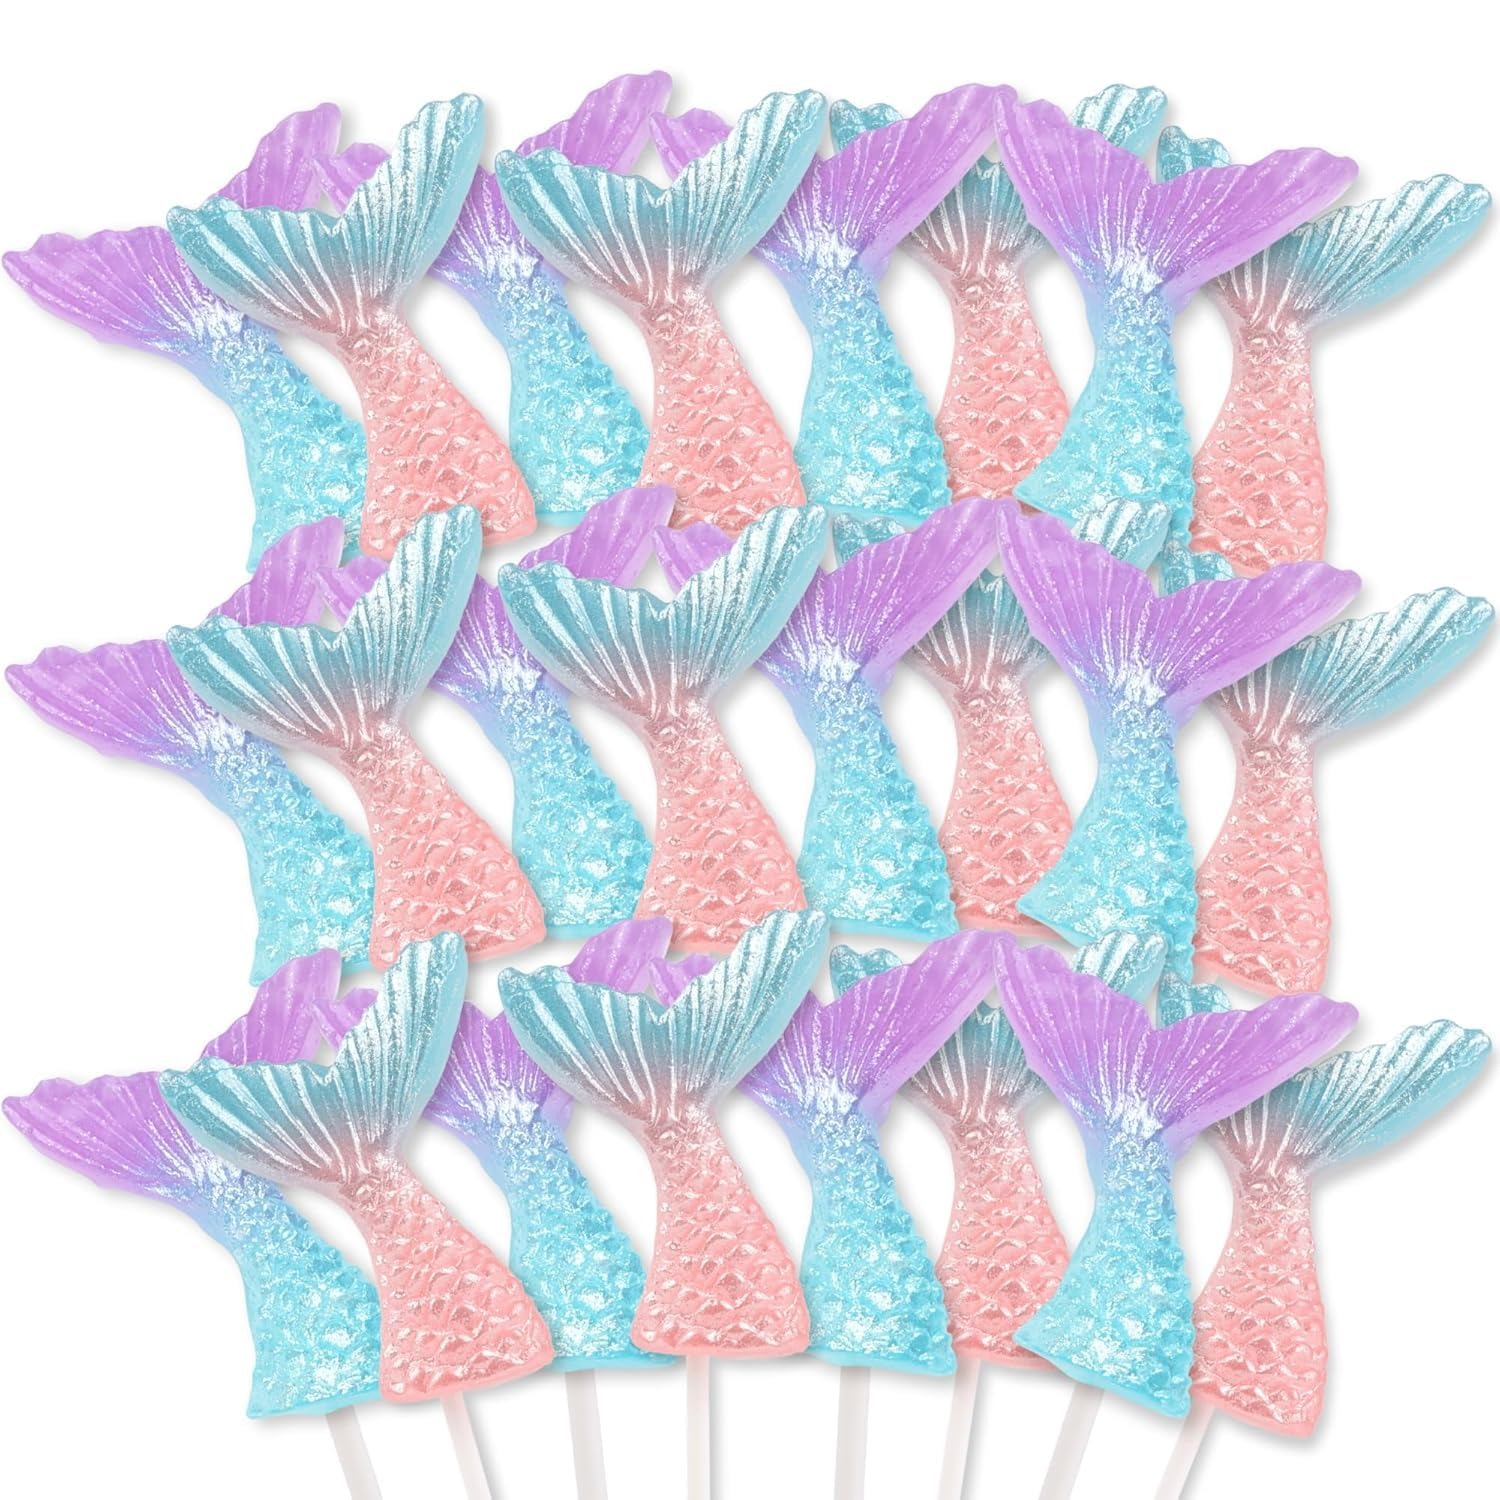
Item Name: Mermaid Candy Lollipops, Pack of 24, Individually Wrapped Birthday Party Favors
Bullet Point 1: Pack of 24 individually wrapped mermaid tail lollipops
Bullet Point 2: Features cotton candy and bubble gum flavors
Bullet Point 3: Shimmering colors for an enchanting look
Bullet Point 4: Perfect as party favors for birthdays and themed events. INTENDED FOR AGES 15 AND UP.
Bullet Point 5: Fun treat that adds magic to any celebration
Product Description: Make a splash at any celebration with these Shimmer Mermaid Tail Lollipops. This 12-count pack of individually wrapped lollipops features enchanting mermaid tail designs in cotton candy and bubble gum flavors. Perfect for birthday parties, these lollipops are delightful as party favors, adding a touch of whimsy and sweetness to any mermaid-themed event. INTENDED FOR AGES 15 AND UP.
Value: 24.0
Unit: Count

Price: 12.88